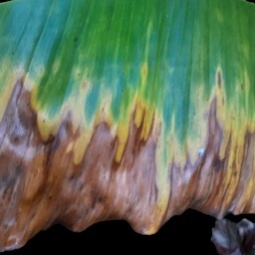
Label: Potassium